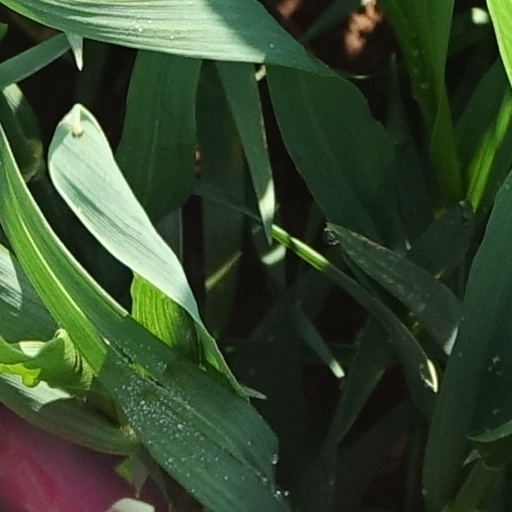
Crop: wheat